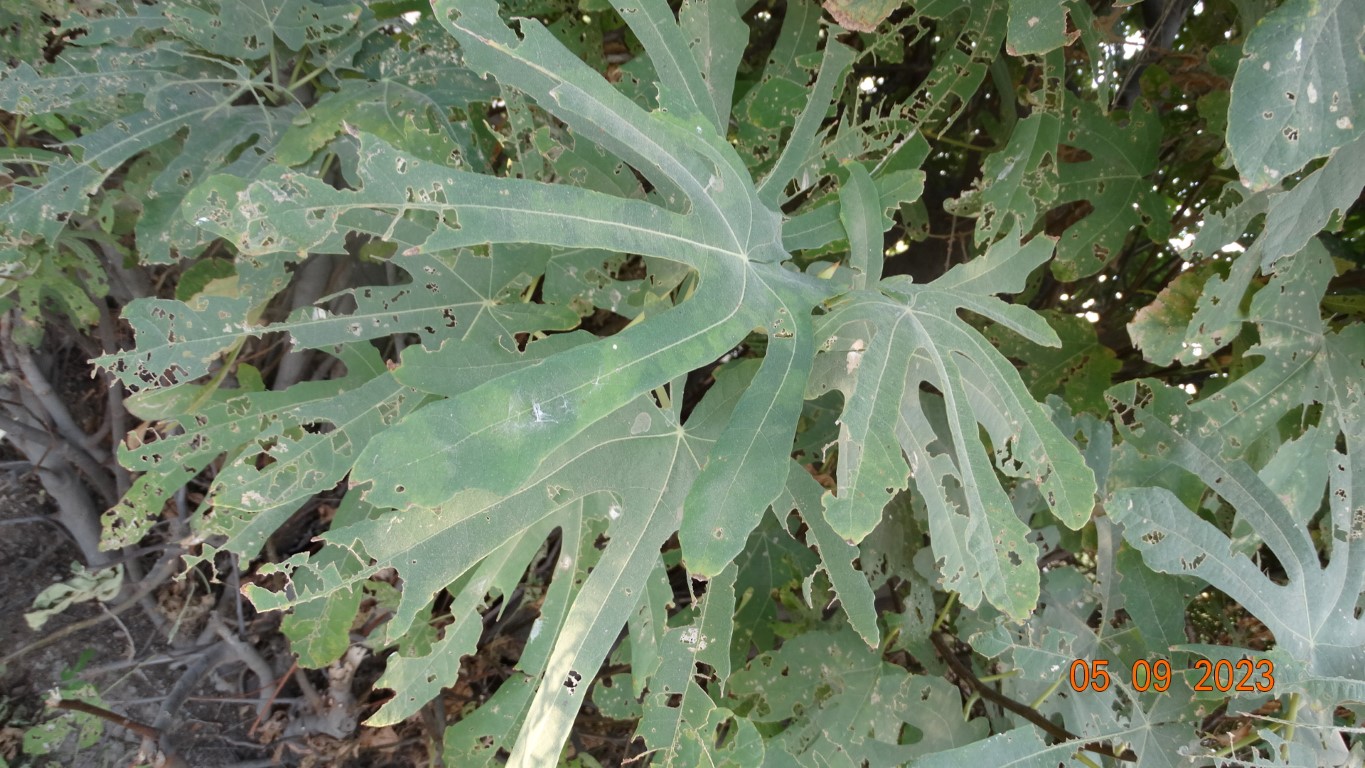
Label: infected